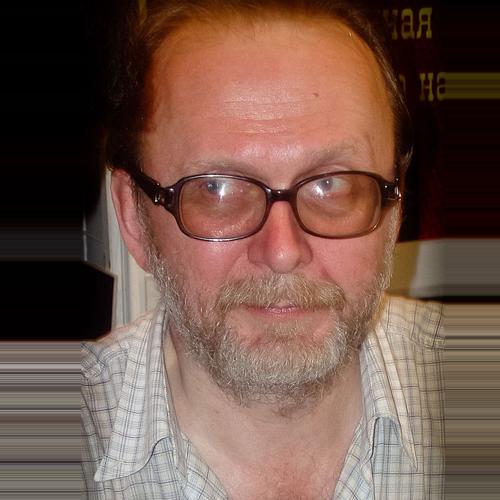
Age: 56